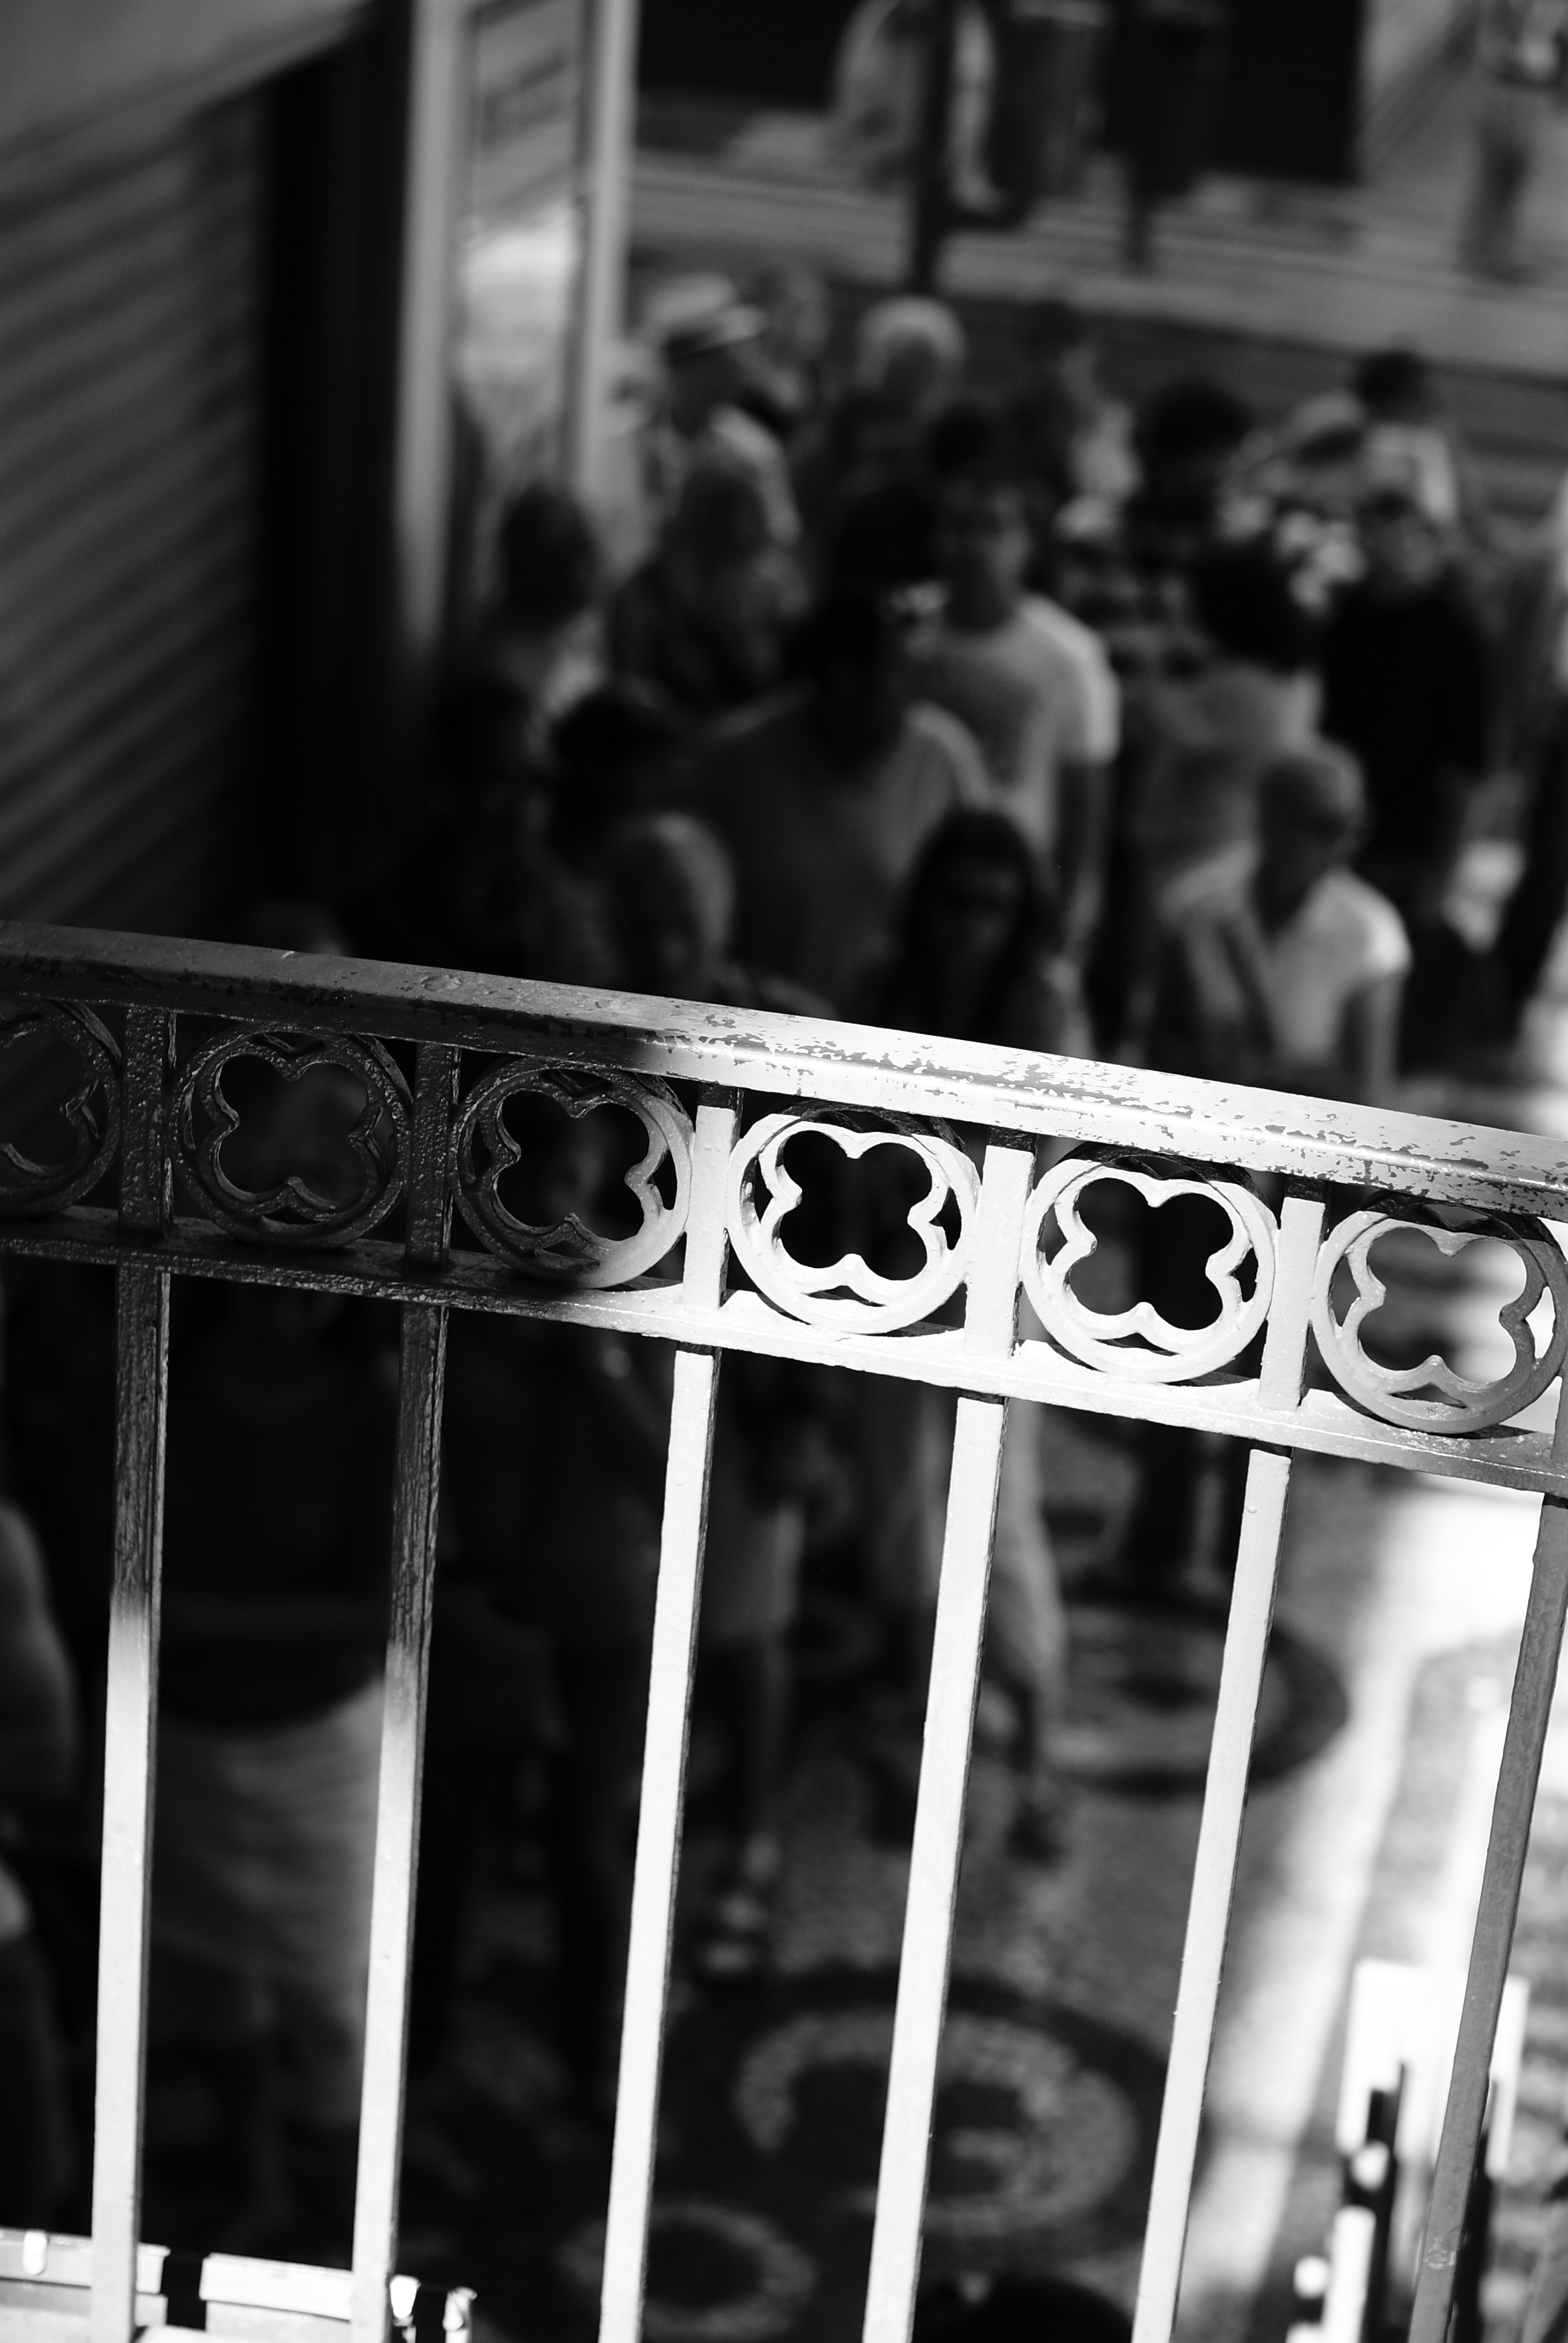
creative, black and white, people, white, street, photography, urban, social, dslr, lens, black, monochrome, streetphotography, bw, blackandwhite, blackwhite, 50mm, moments, public, photograph, prime, sony, pretoebranco, rua, streetphoto, 18, lisboa, lisbon, moment, pretobranco, sp, dslra200, pb, fotografiaderua, streetmoments, sal50f18, a200, sal, joao, monochrome photography